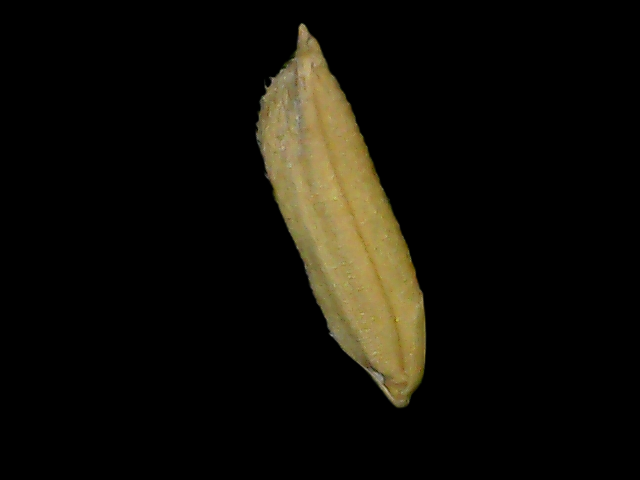
Rice variety: Bd49